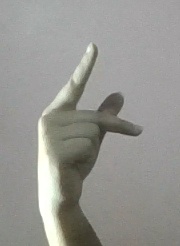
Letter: dha